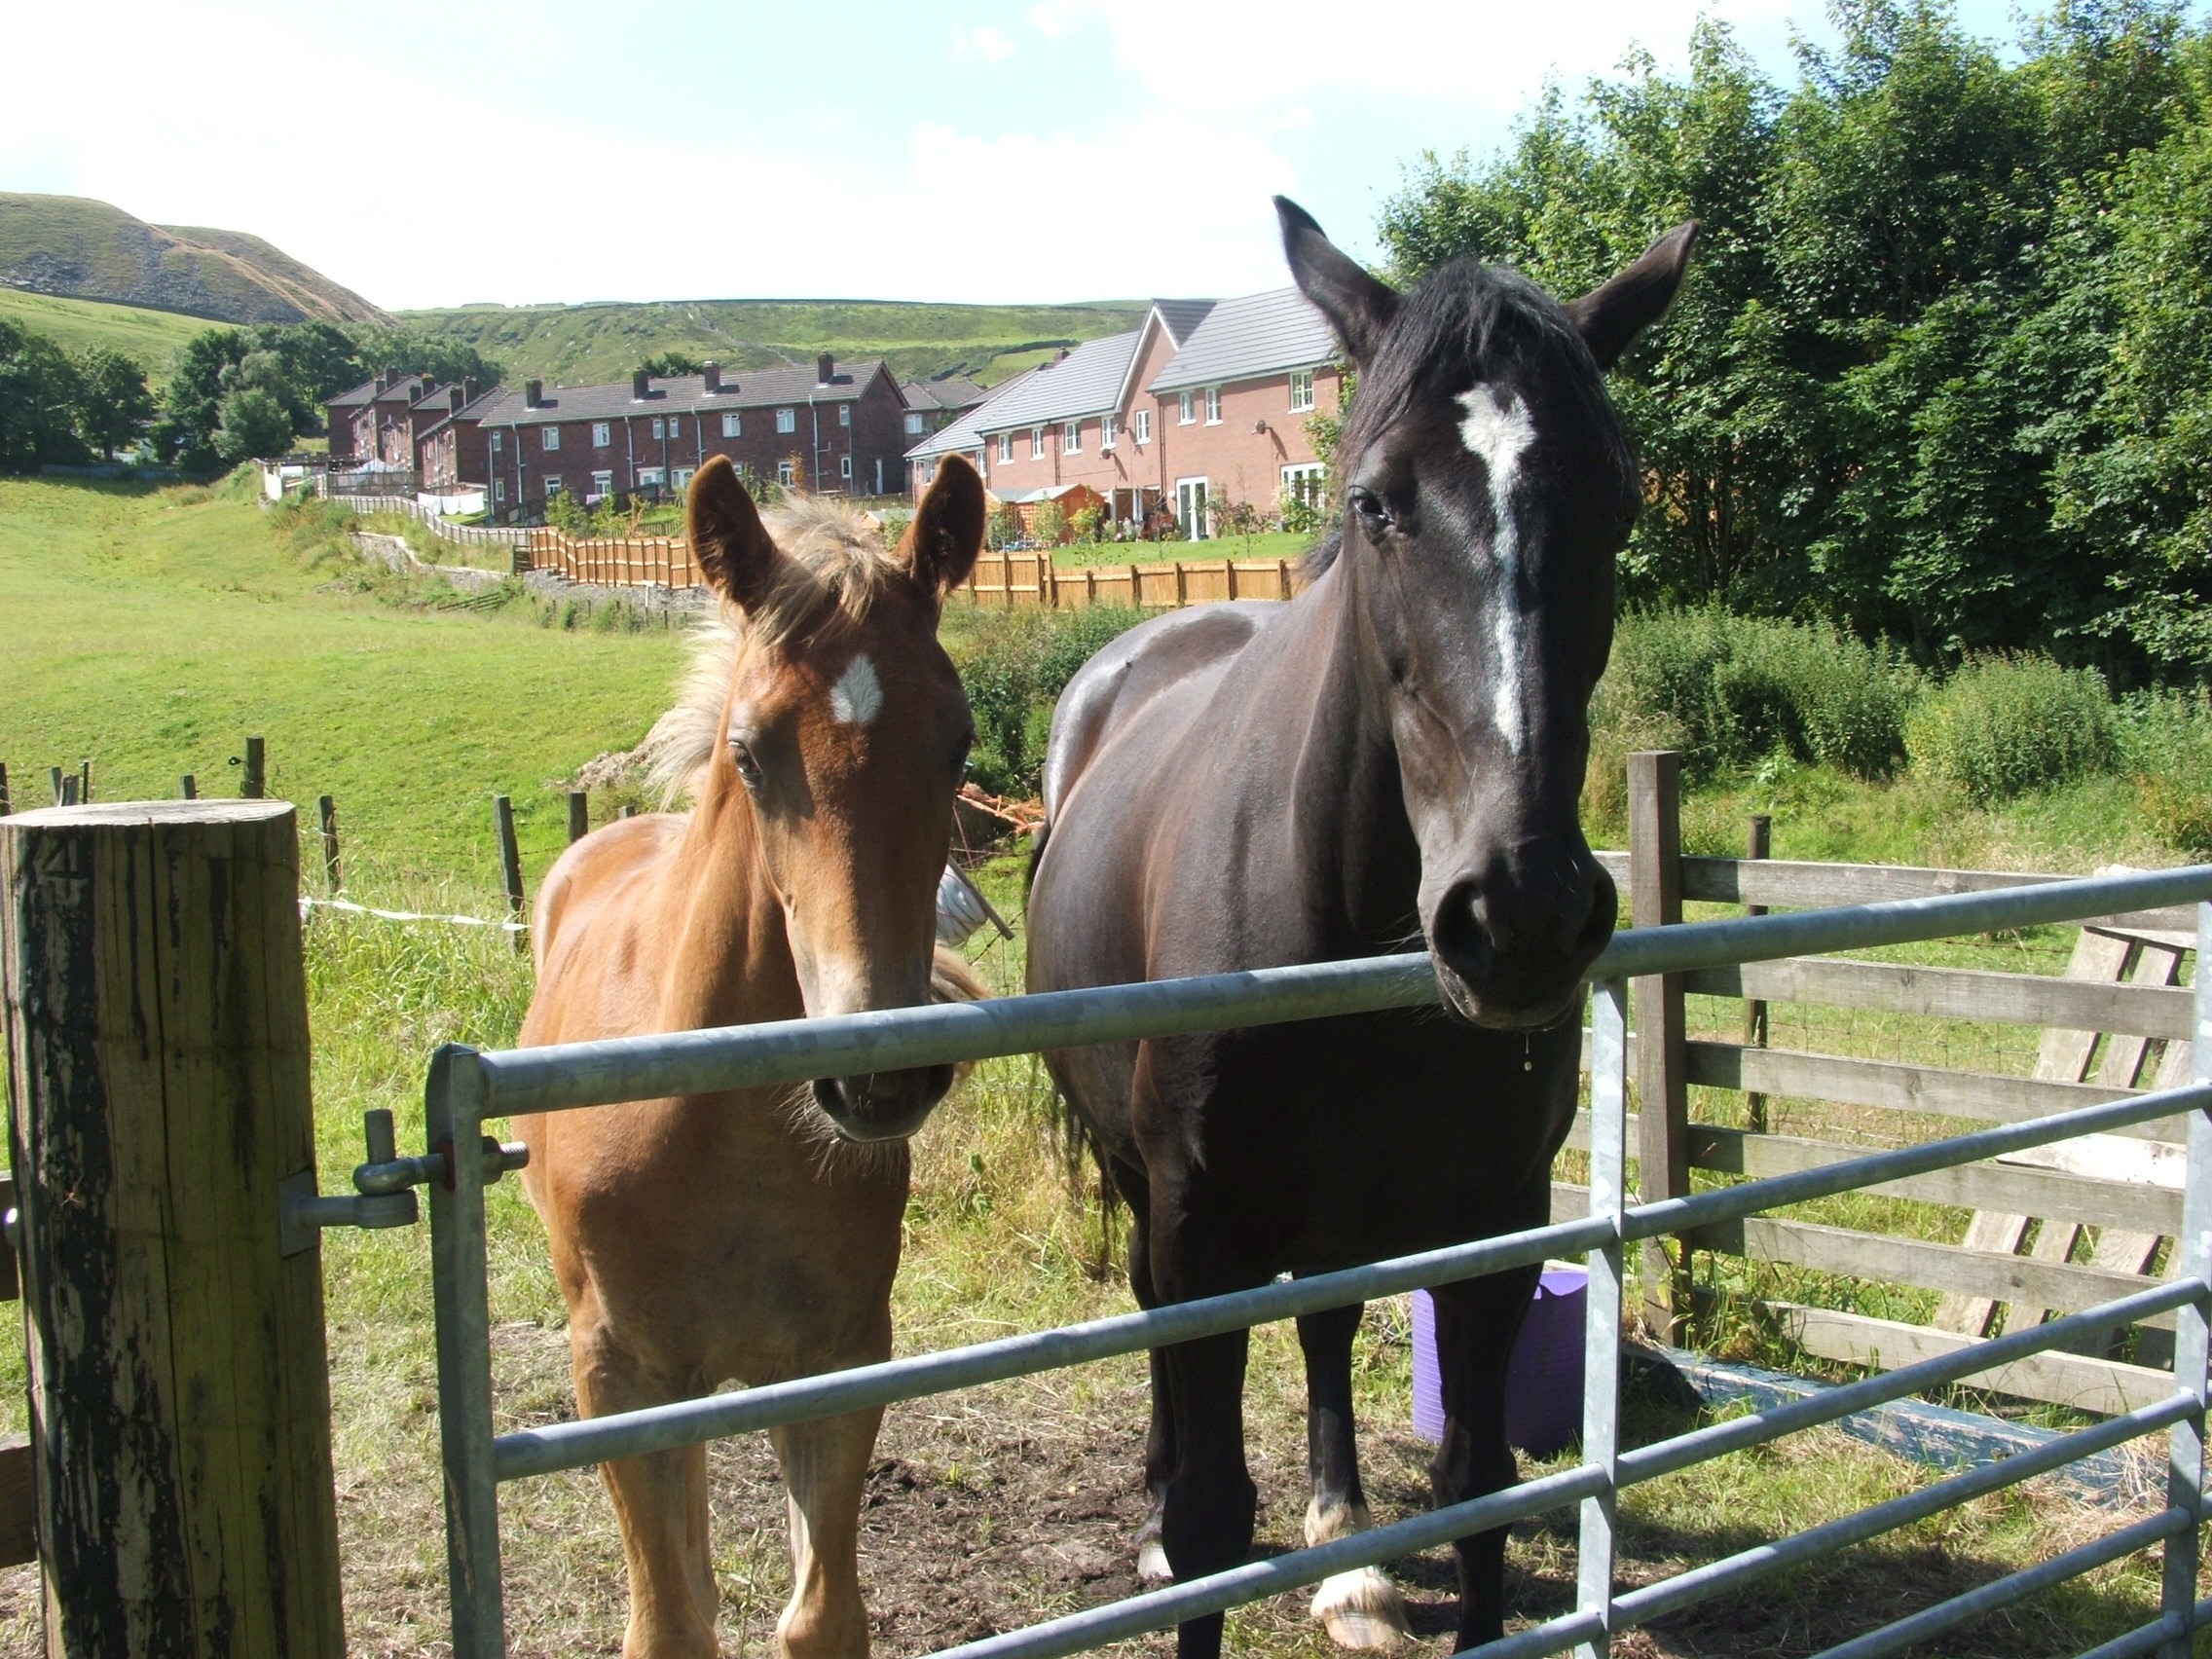
outdoor, farm, rural, pasture, livestock, ranch, horse, mammal, stallion, mane, farmland, outdoors, horses, fields, animals, mare, domestic, domestic animals, farm animals, equestrianism, pack animal, horse like mammal, mustang horse